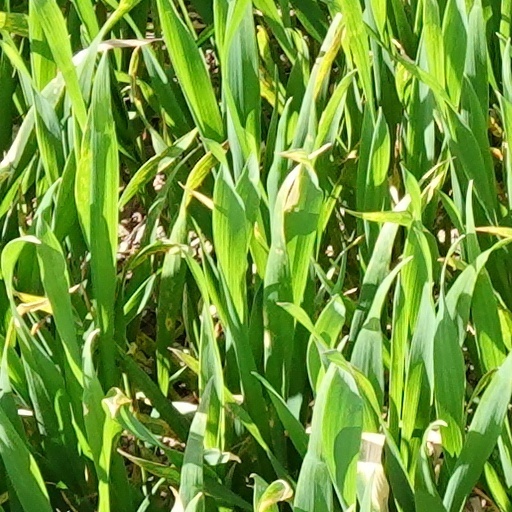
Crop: wheat